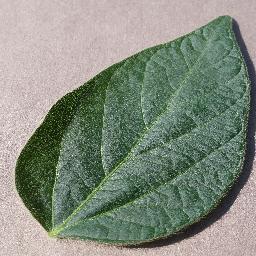
Label: Soybean___healthy